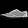
Label: Sneaker